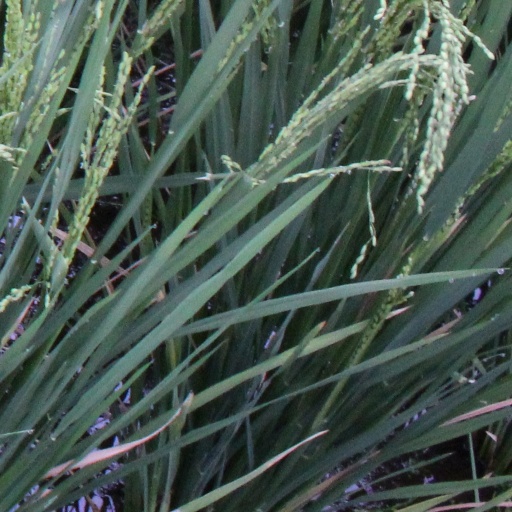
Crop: rice